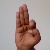
The image shows a hand gesture representing the letter 'F' in Indian Sign Language.